Idan Raichel

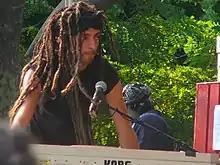
Idan Raichel performing at the Central Park SummerStage, June 2007

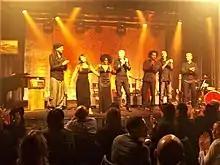
The Idan Raichel Project in concert in Tel Aviv, January 2011

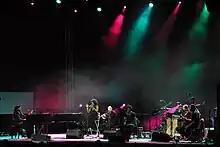
The Idan Raichel Project in concert in Warszaw, September 2011

After working as a backup musician and recording with some of Israel's most popular singers, Raichel struck out on his own. He began working on a demo recording in Kfar Saba and invited other singers and musicians to collaborate with him to create a new synthesis of sounds and styles. He released two albums locally before signing an international deal.